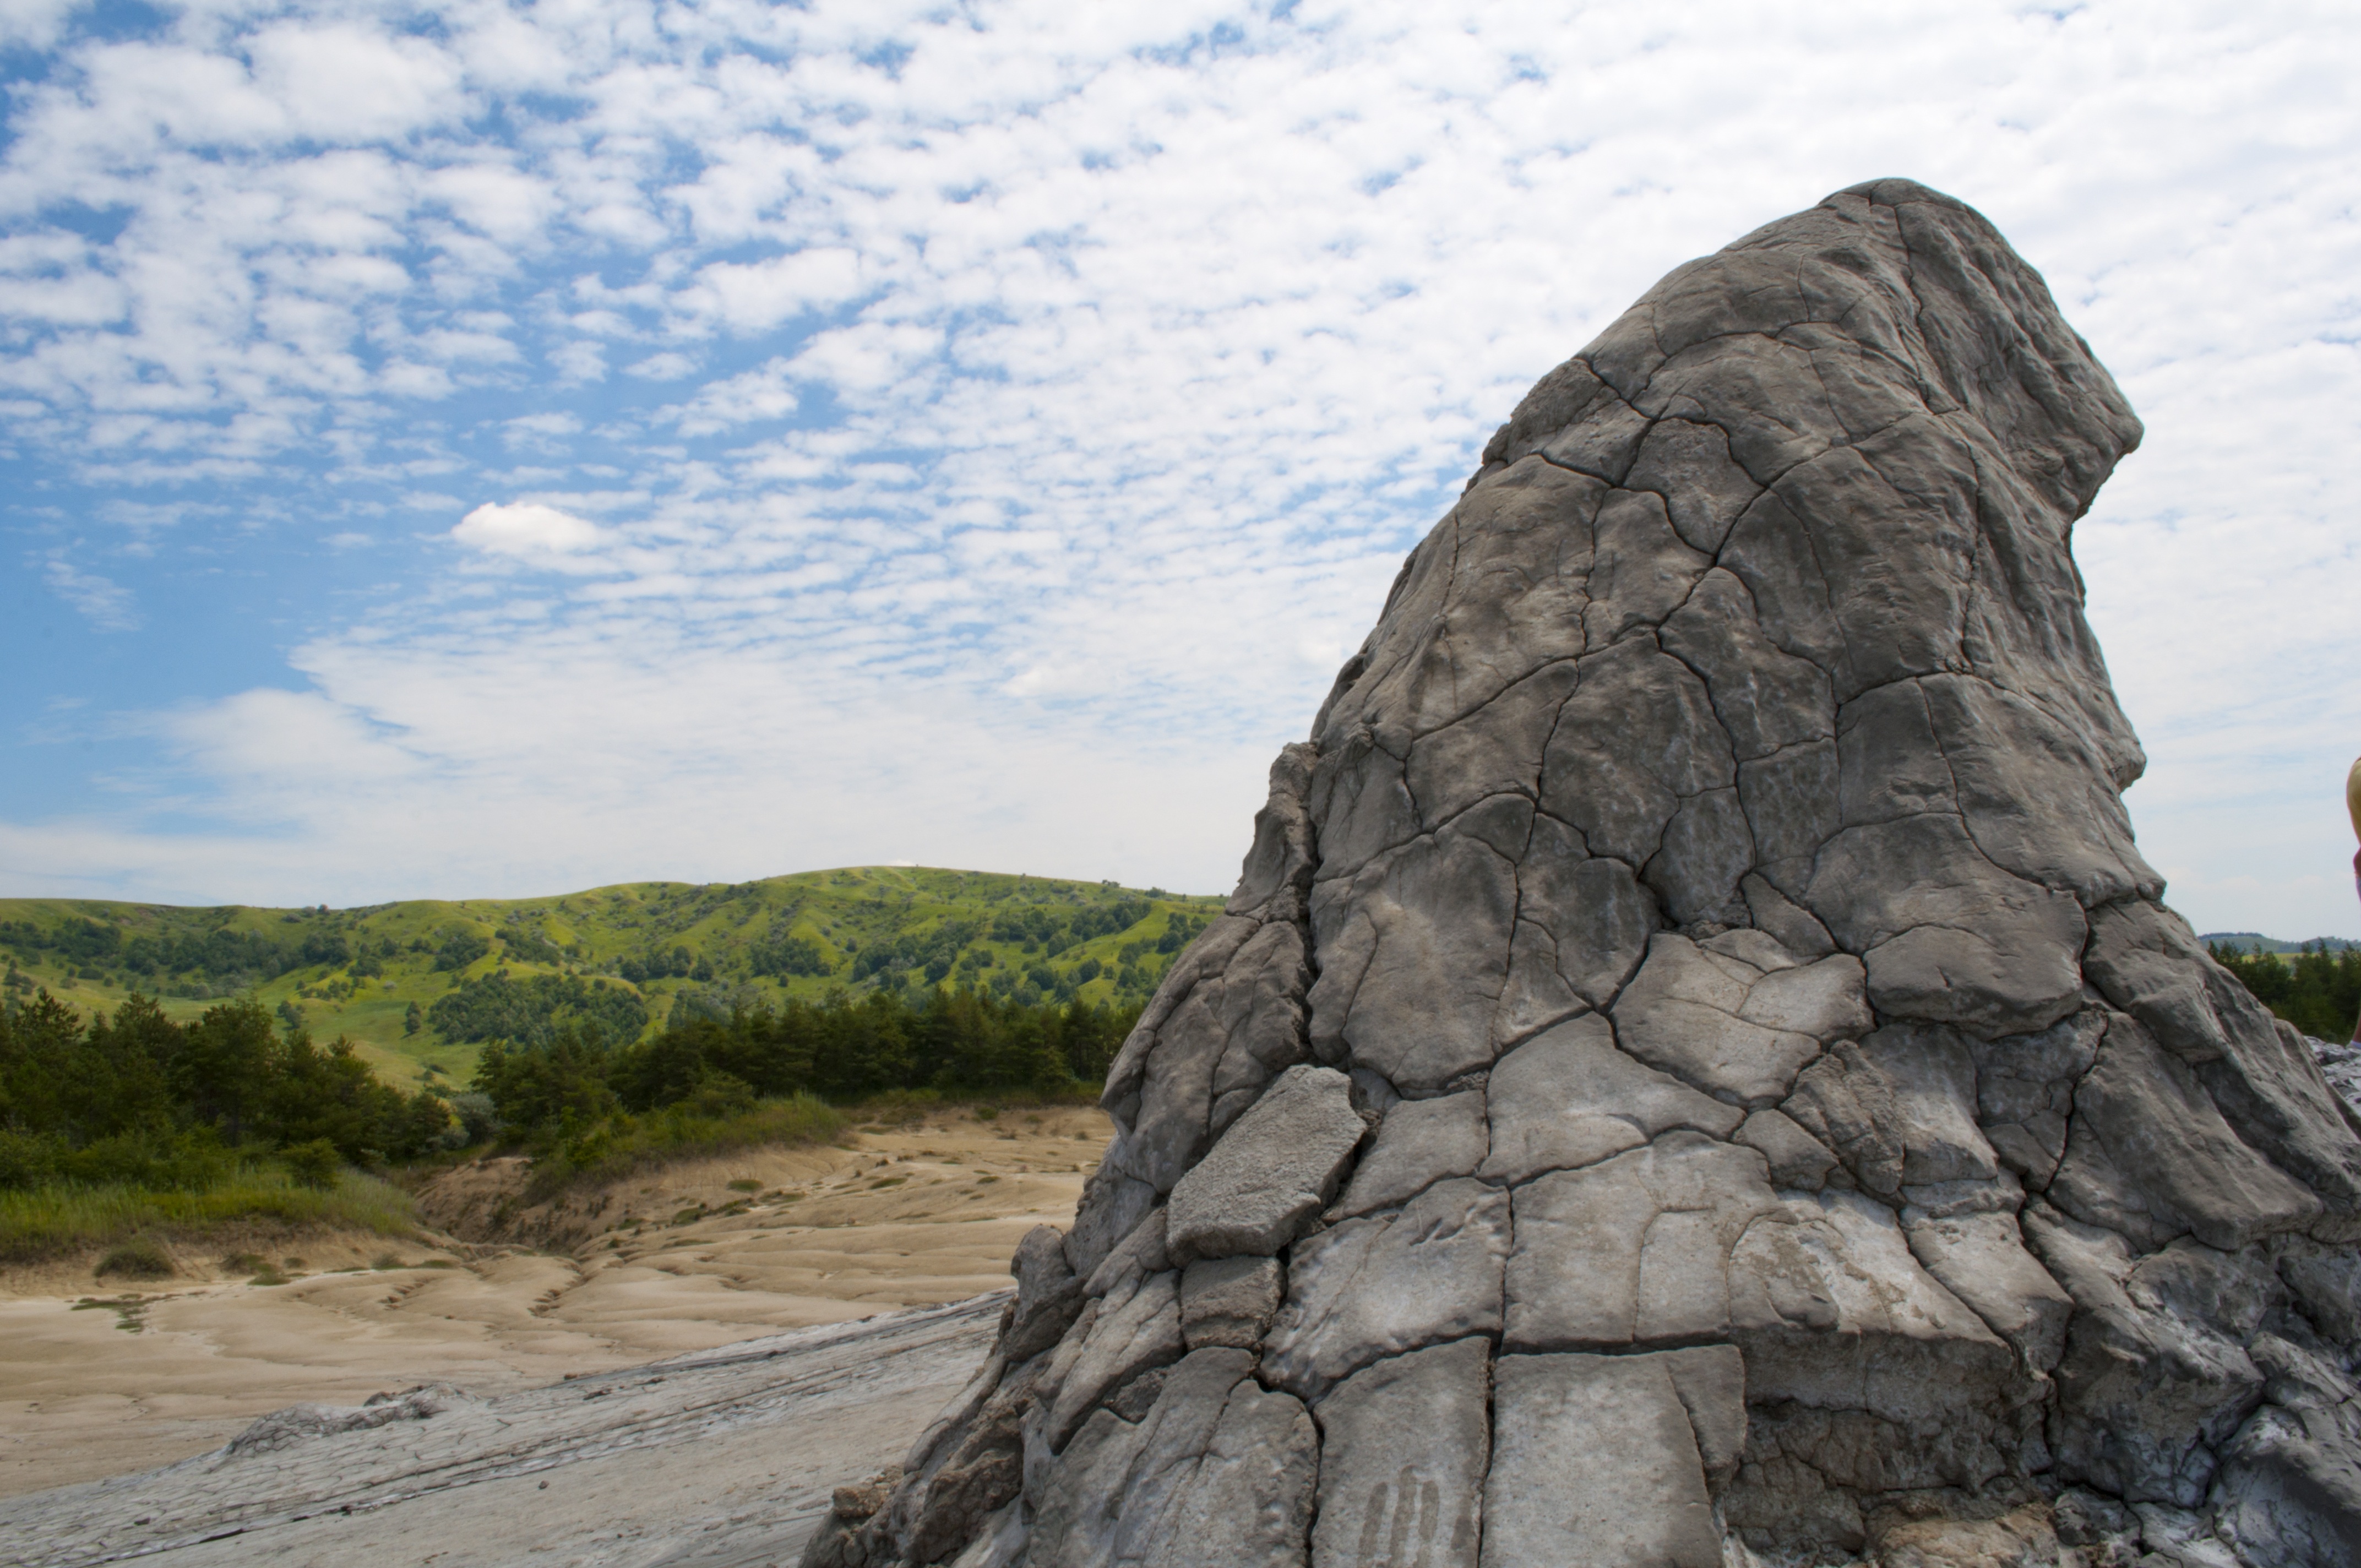
landscape, nature, outdoor, rock, wilderness, mountain, ground, adventure, land, summer, formation, cliff, mud, natural, hillside, terrain, material, ridge, hills, geology, badlands, cones, active, volcanoes, romania, muddy, eruption, phenomena, touristic, volcanos, reservation, berca, mountainous landforms